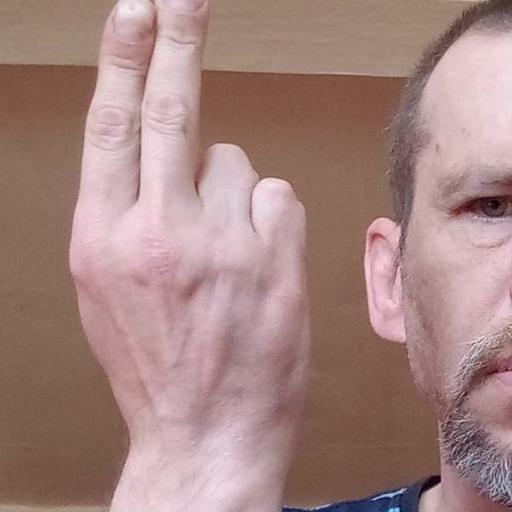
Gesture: two_up_inverted